History of advertising

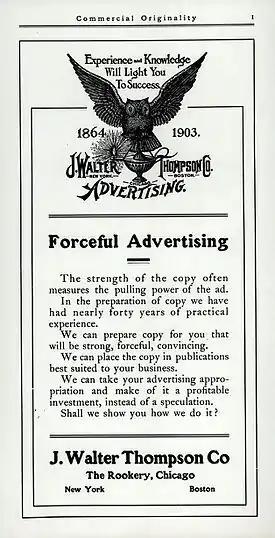
J. Walter Thompson Co. promotes high-powered advertisement, 1903.

By 1900 the advertising agency had become the focal point of creative planning, and advertising was firmly established as a profession.